Jeanne Eagels

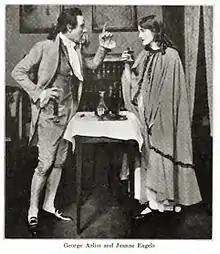
Eagels with George Arliss in the Broadway play "Hamilton", 1917

In 1926, Eagels was offered the part of Roxie Hart in Maurine Dallas Watkins's play "Chicago", but she walked out during rehearsals. She next appeared in the comedy "Her Cardboard Lover" (1927) with Leslie Howard, touring for several months. After missing a few performances due to ptomaine poisoning, Eagels returned to the cast in July 1927 for an Empire Theater show.